Adelaide of Vianden

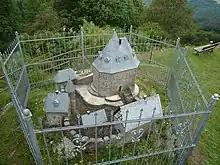
Model of Tringenstein Castle.

Adelaide is considered to have been a good regent. A clever and energetic woman, she endeavoured to gradually settle the numerous feuds inherited by her and her son with the local noble families, the powerful lords of , Walderdorff and Haiger, although she herself did not disdain to take up the gauntlet forced upon her on one occasion or another. On the other hand, she also resolved many of the pledges entered into by her husband. In the underdeveloped County of Nassau-Siegen, where the local nobility thought they had a free hand, she kept the reins tight. She did have to pledge land to clear her husband's debts, and although ending her husband's numerous feuds was not without sacrifice, these agreements brought her the peace for undisturbed reconstruction. The unfinished feuds and frequent interference from the country's resident powerful nobility forced her to make new debts. As early as 1350/51 she had built as a countermeasure against the new Hessian castle . She had built the castle on allodial land of the lords of Bicken and had the ownership rights to the castle hill known as 'Murstein' confirmed in 1352. This way, the feud with Gerlach and Friedrich von Bicken, whose allies were the lords of Wildenburg and Elkershausen, which was highly damaging for both sides, was settled.